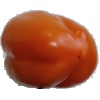
Label: Pepper Orange 1